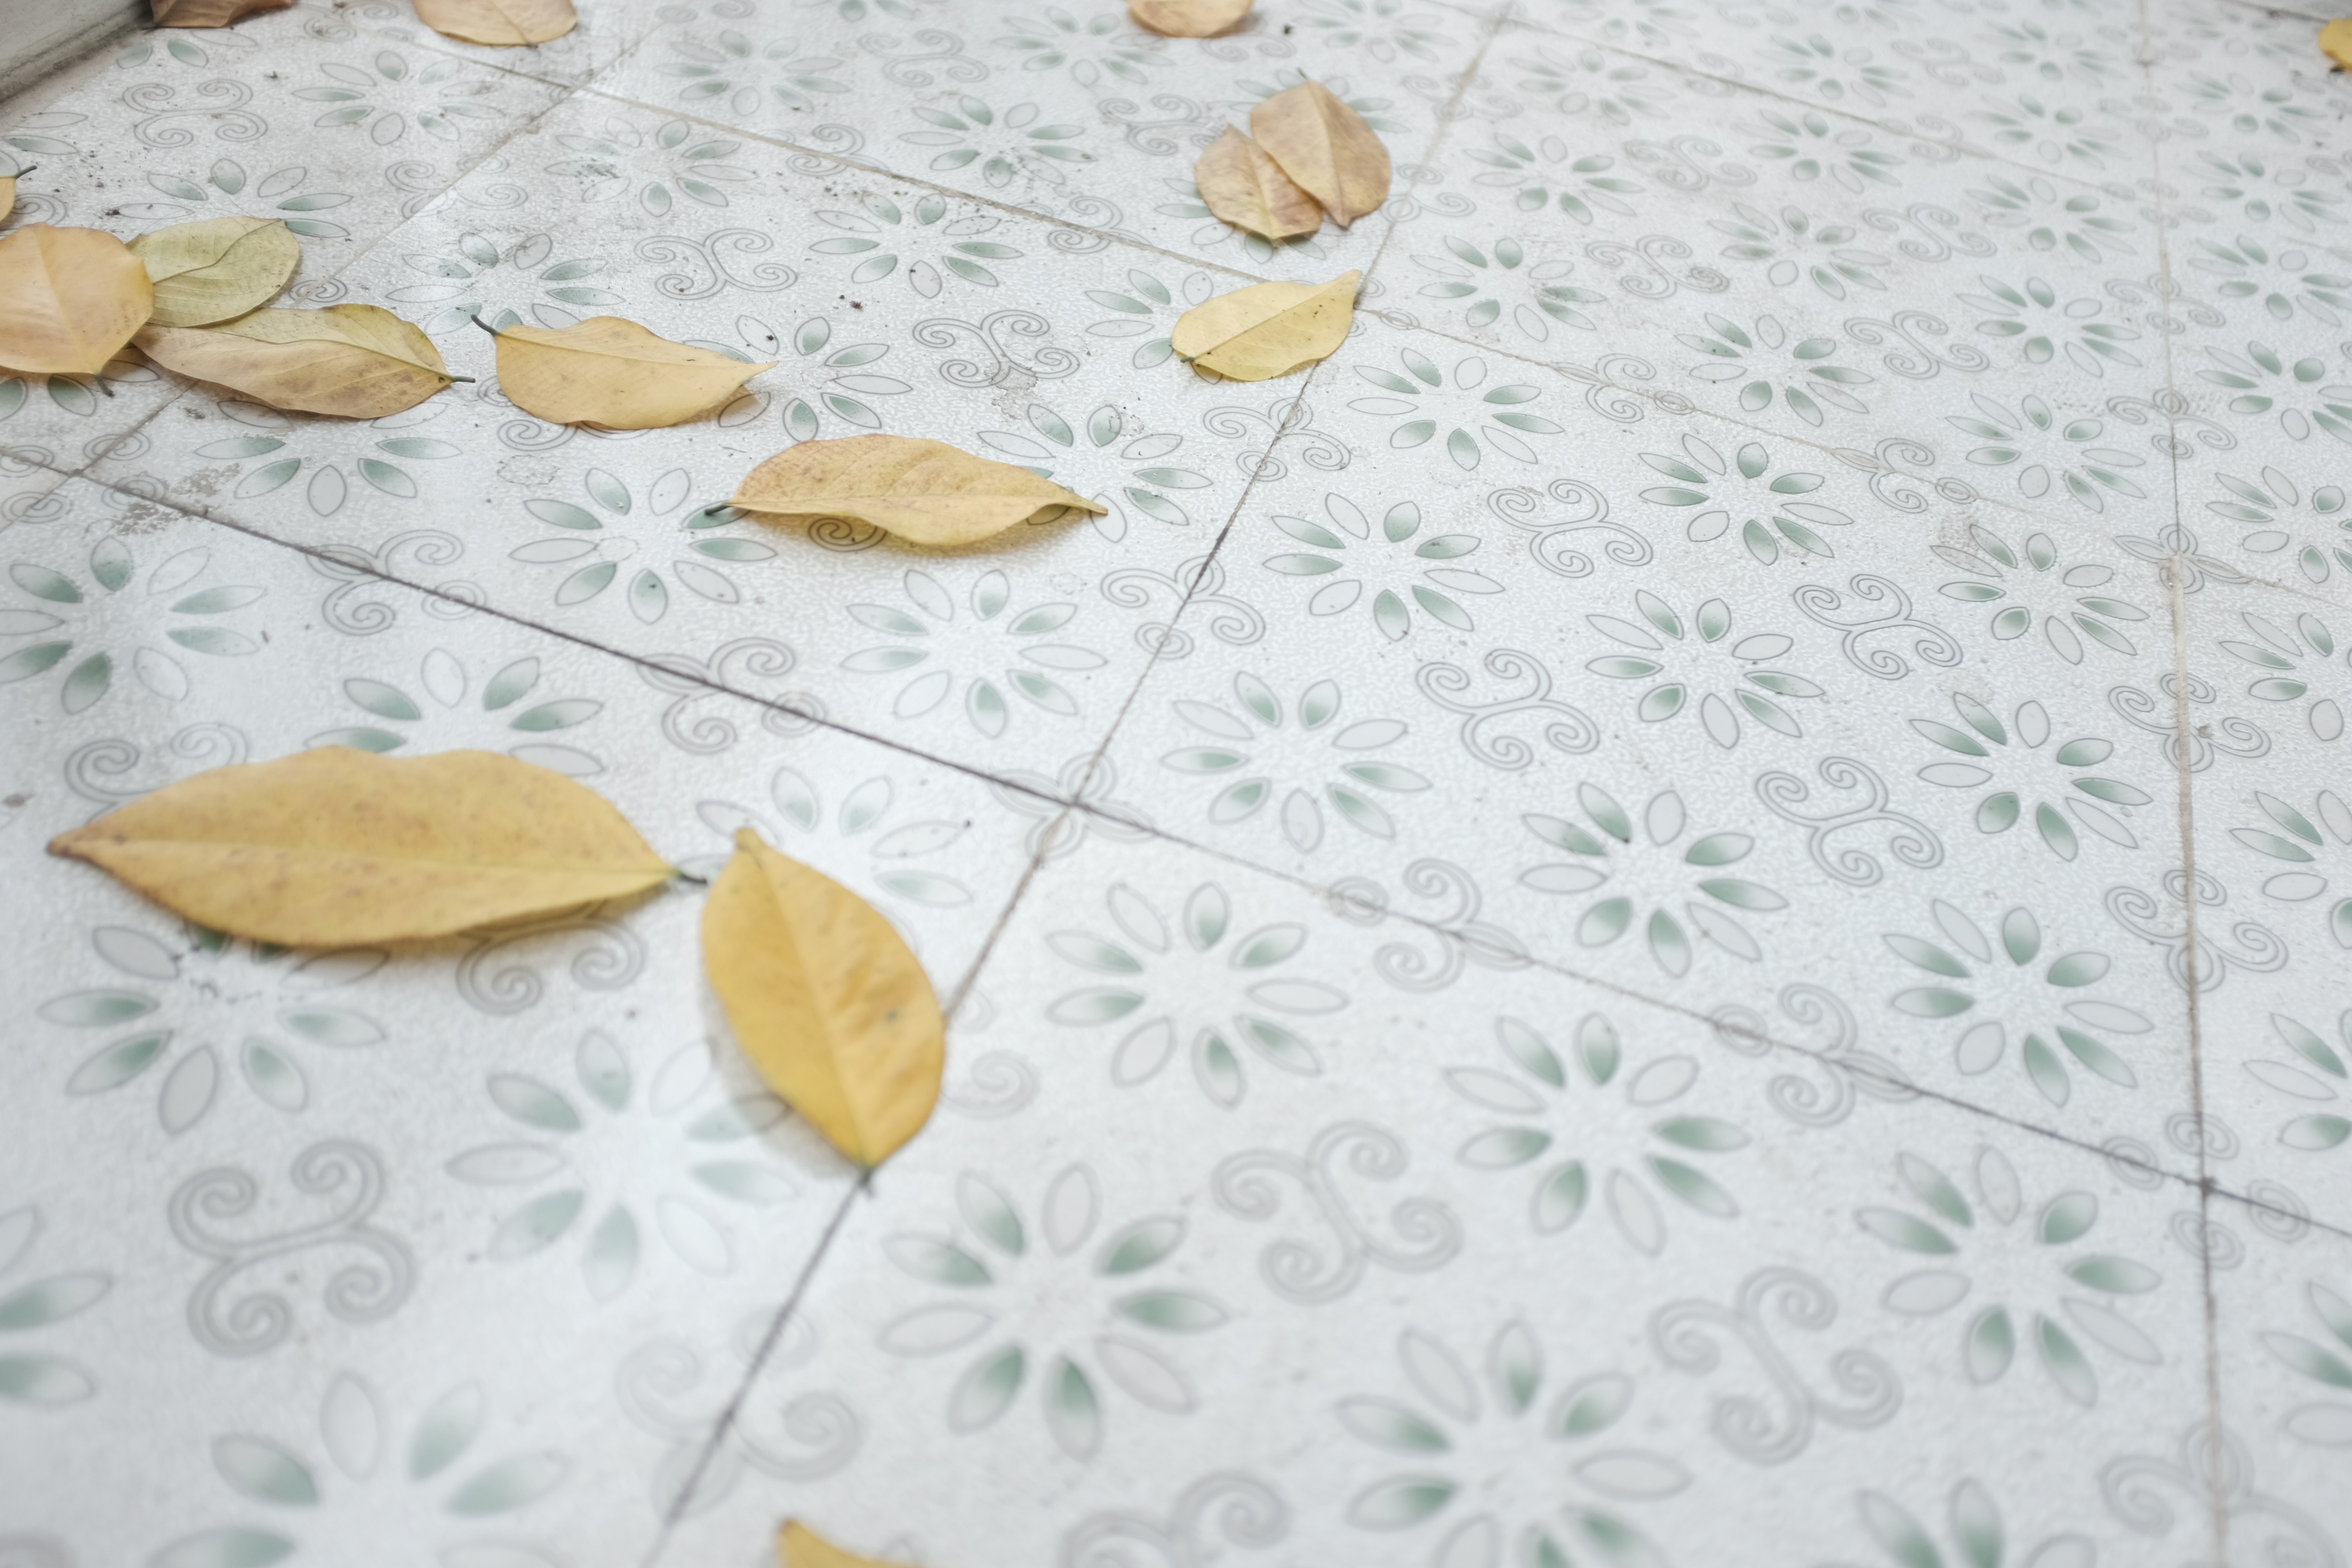
leaf, yellow, cuisine, paper, dish, petal, food